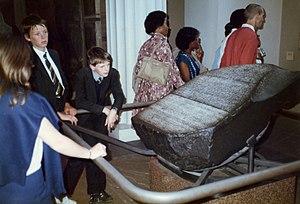
Le British Museum, est un musée de l'histoire et de la culture humaine, situé à Londres, au Royaume-Uni. Ses collections, constituées de plus de sept millions d’objets, sont parmi les plus importantes du monde et proviennent de tous les continents. Elles illustrent l’histoire humaine de ses débuts à aujourd'hui.